Enlighten Canberra

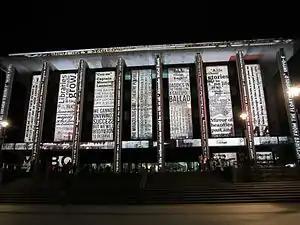

In 2008 ACT Labor made an election promise to deliver a new autumn event for Canberra, Australia—this was the beginnings of Enlighten Canberra. In December 2010, Australian Capital Territory (ACT) Minister for Tourism, Sport and Recreation Andrew Barr, announced the ACT Government Enlighten would be a major annual event, commencing in March 2011. He said national attractions that would participate with lit facades after dark included the National Gallery of Australia, Parliament House and Old Parliament House. Ticketed events were also announced, including headline international acts in concert.